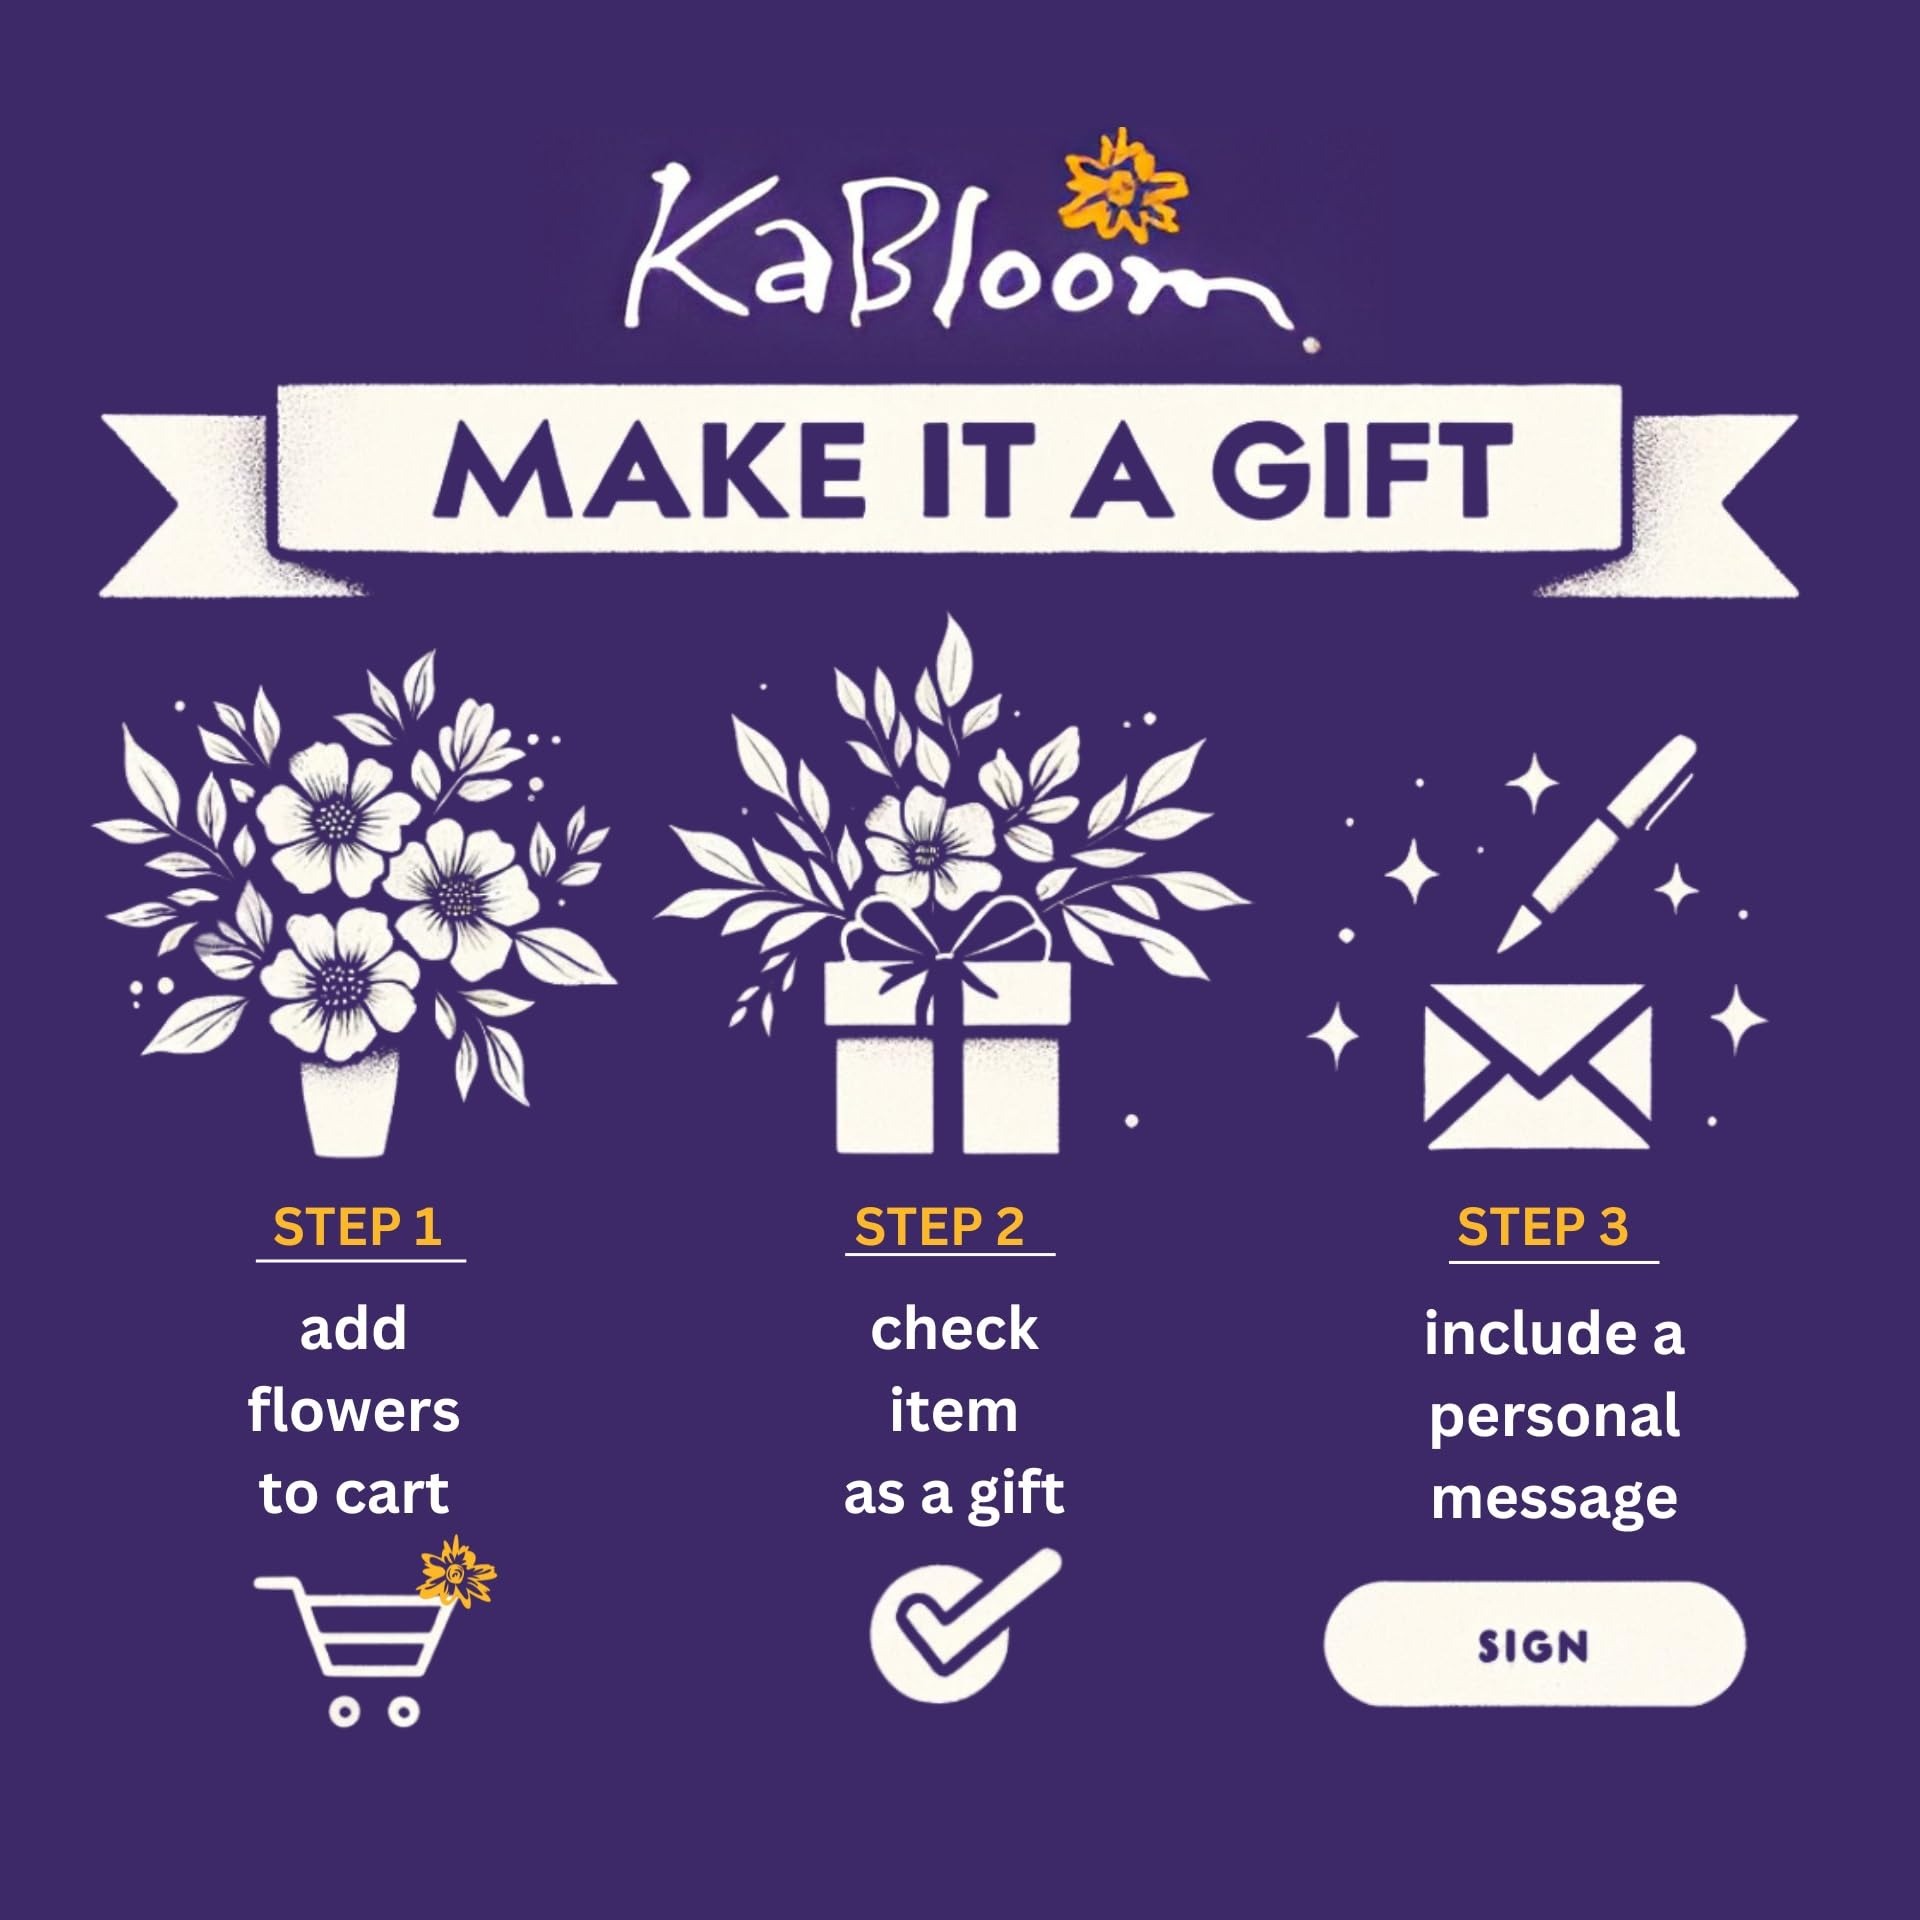
Item Name: KaBloom Flowers - Bouquet of 10 Pink Tulip 10 White Tulip With Lush Greens. Gift for Birthday, Get Well, Thank You, Valentine, Mother’s Day Fresh Flowers
Bullet Point 1: Composition: The bloom collection 20 Pink, White Tulip and Greens With Vase(Vase style, color, or shape may vary). We ship in a specially designed box that protects the flowers during transit.
Bullet Point 2: Fresh Flowers: Our fresh flower bouquets are shipped in their bud stage, ensuring easier transport and longer-lasting blooms. The flowers will fully open within 2–3 days.
Bullet Point 3: Gift Note: To ensure your gift inlcudes your information for the recipient, At checkout, please check off "THIS IS A GIFT" or "ADD A GIFT RECEIPT" and please include your name in the message.
Bullet Point 4: Care and Handling: To ensure your flowers thrive, remove your bouquet from its wrap, cut them by 1 inches at an angle, and place them in a vase filled with fresh luke warm water.
Bullet Point 5: Fresh flowers for Birthdays, Get Well Gift for Women, Anniversary, Graduation, Sympathy, Congratulations, Thank You, or Just Because
Value: 1.0
Unit: Count

Price: 57.91